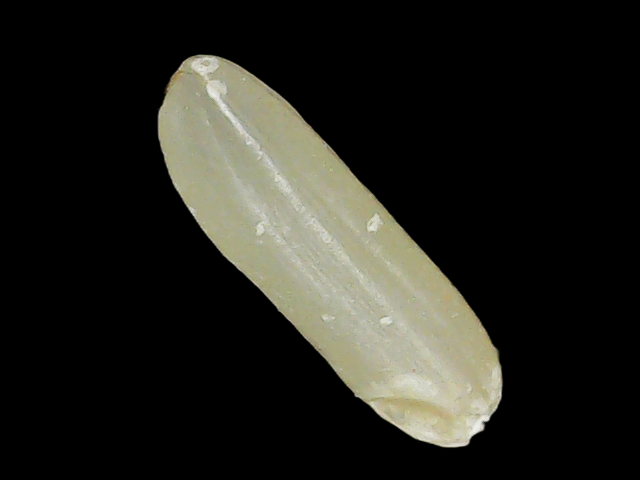
Rice variety: Binadhan26